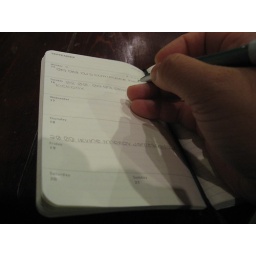
[153/365] the green girl writing in her new weekly planner